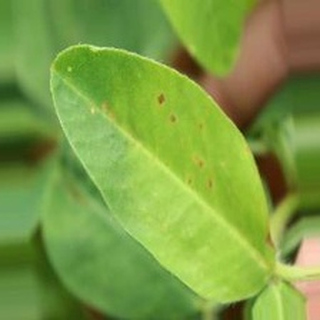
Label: groundnut_early_leaf_spot